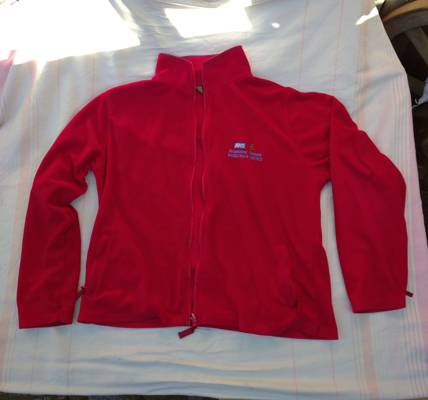
Waste category: clothes